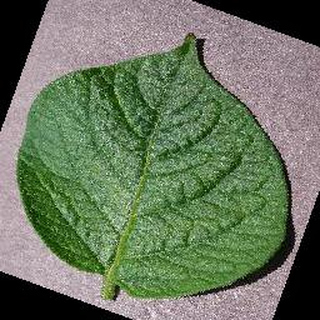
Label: healthy_potato